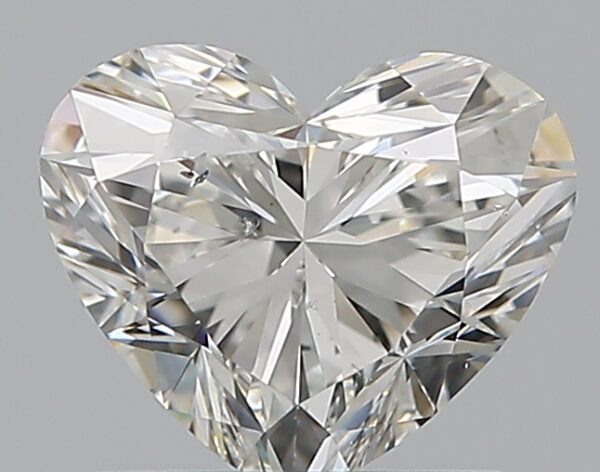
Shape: heart
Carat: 1
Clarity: SI1
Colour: G
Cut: EX
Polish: EX
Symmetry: EX
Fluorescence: F
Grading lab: GIA
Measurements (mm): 5.89 x 7 x 4.22